Juan de Espinosa

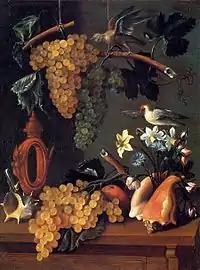
"Still-Life with Grapes, Flowers and Shells" by Juan de Espinosa, The Louvre

Juan de Espinosa, (active 1628 and 1659), Spanish Baroque painter specializing in still life painting. There is a great deal of confusion in the documentation of de Espinosa's life and works because there are a number of artists using the same name who also painted still lifes around the same time.